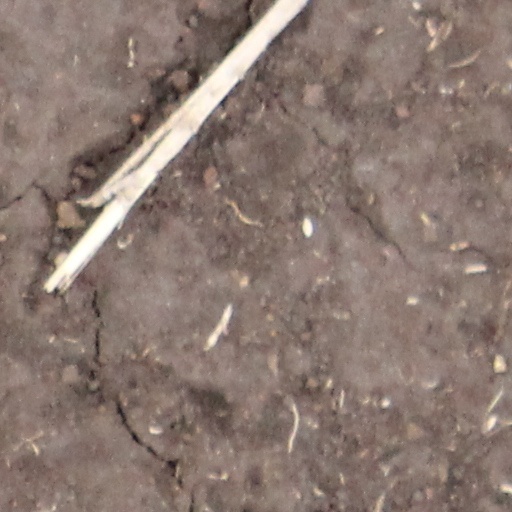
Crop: wheat